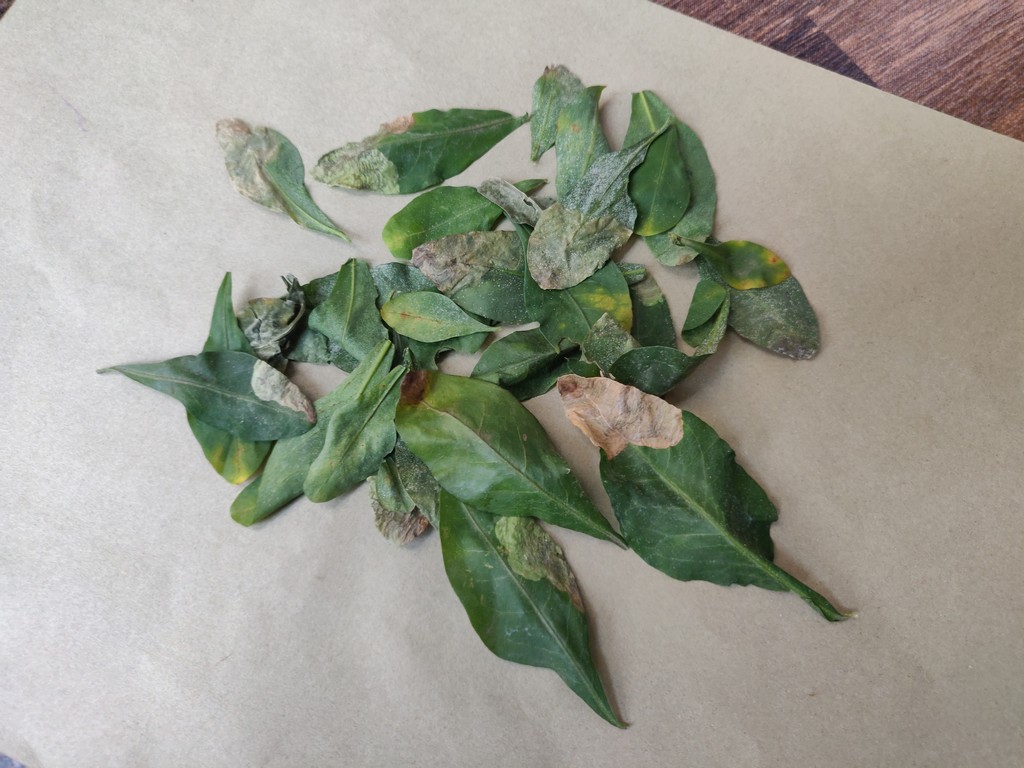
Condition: Unhealthy
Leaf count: multiple
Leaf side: unknown